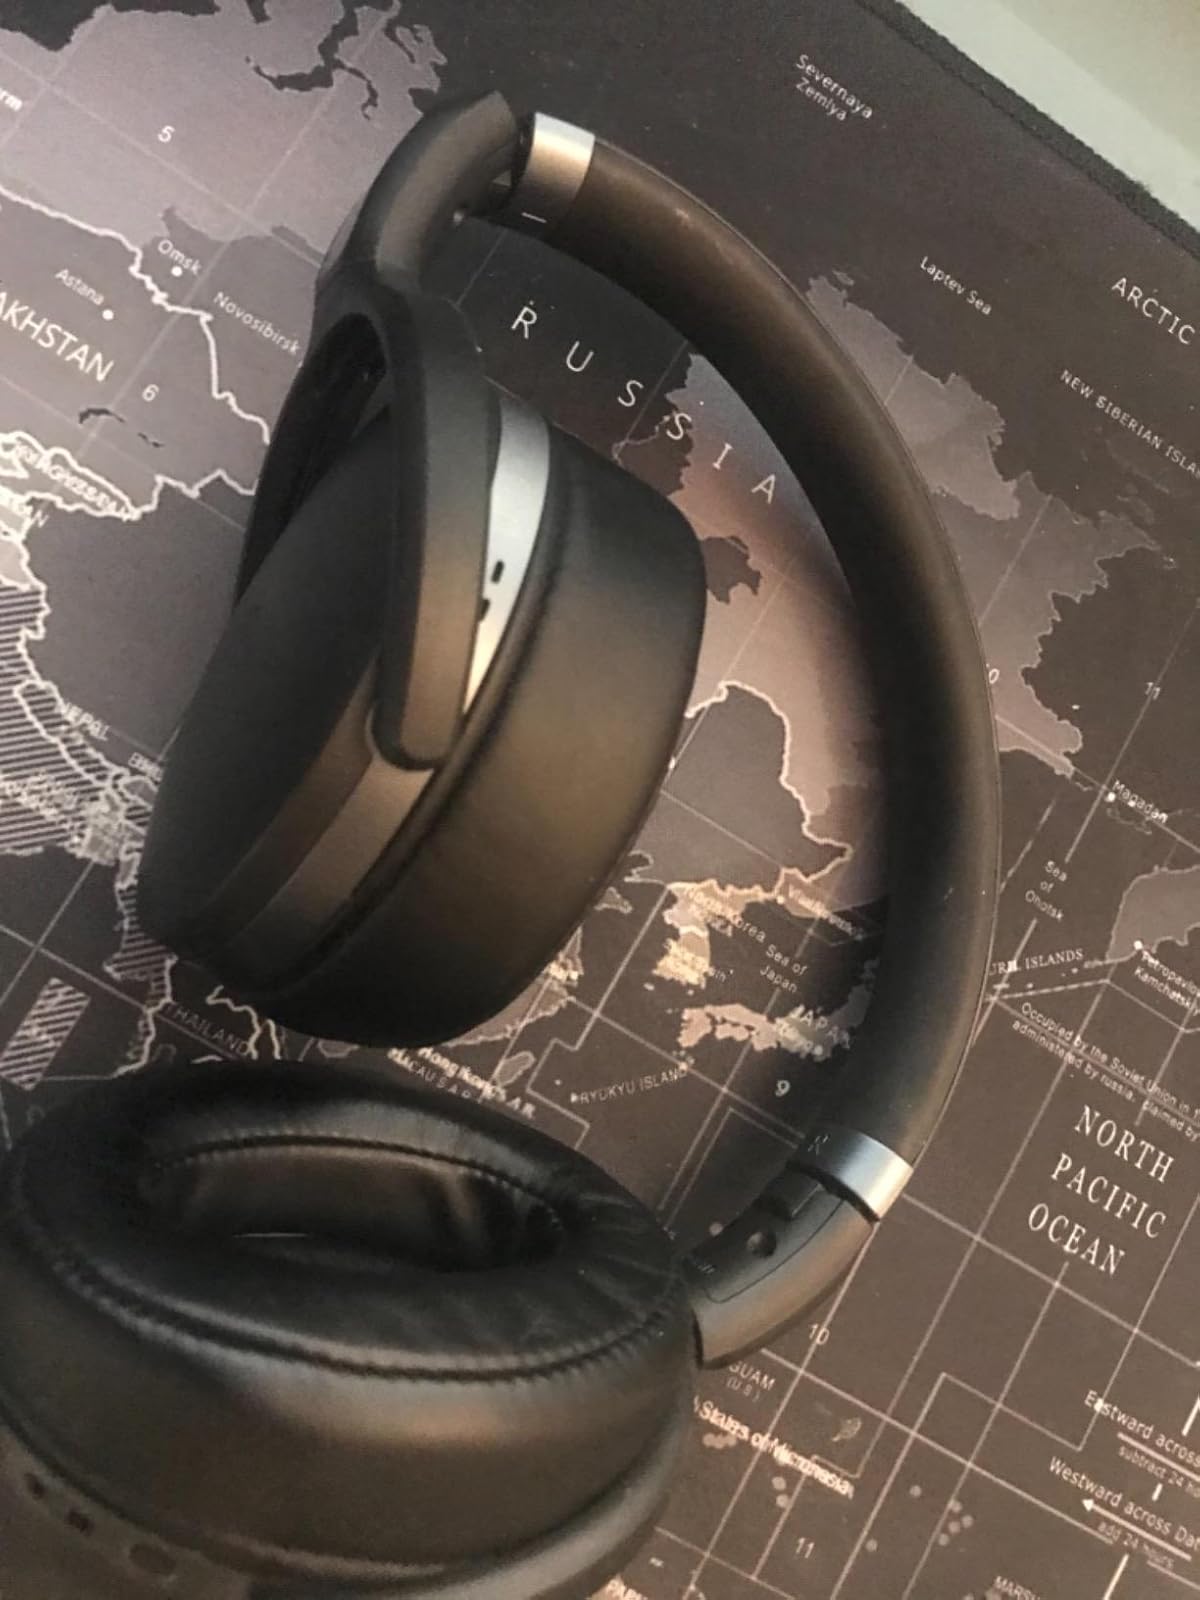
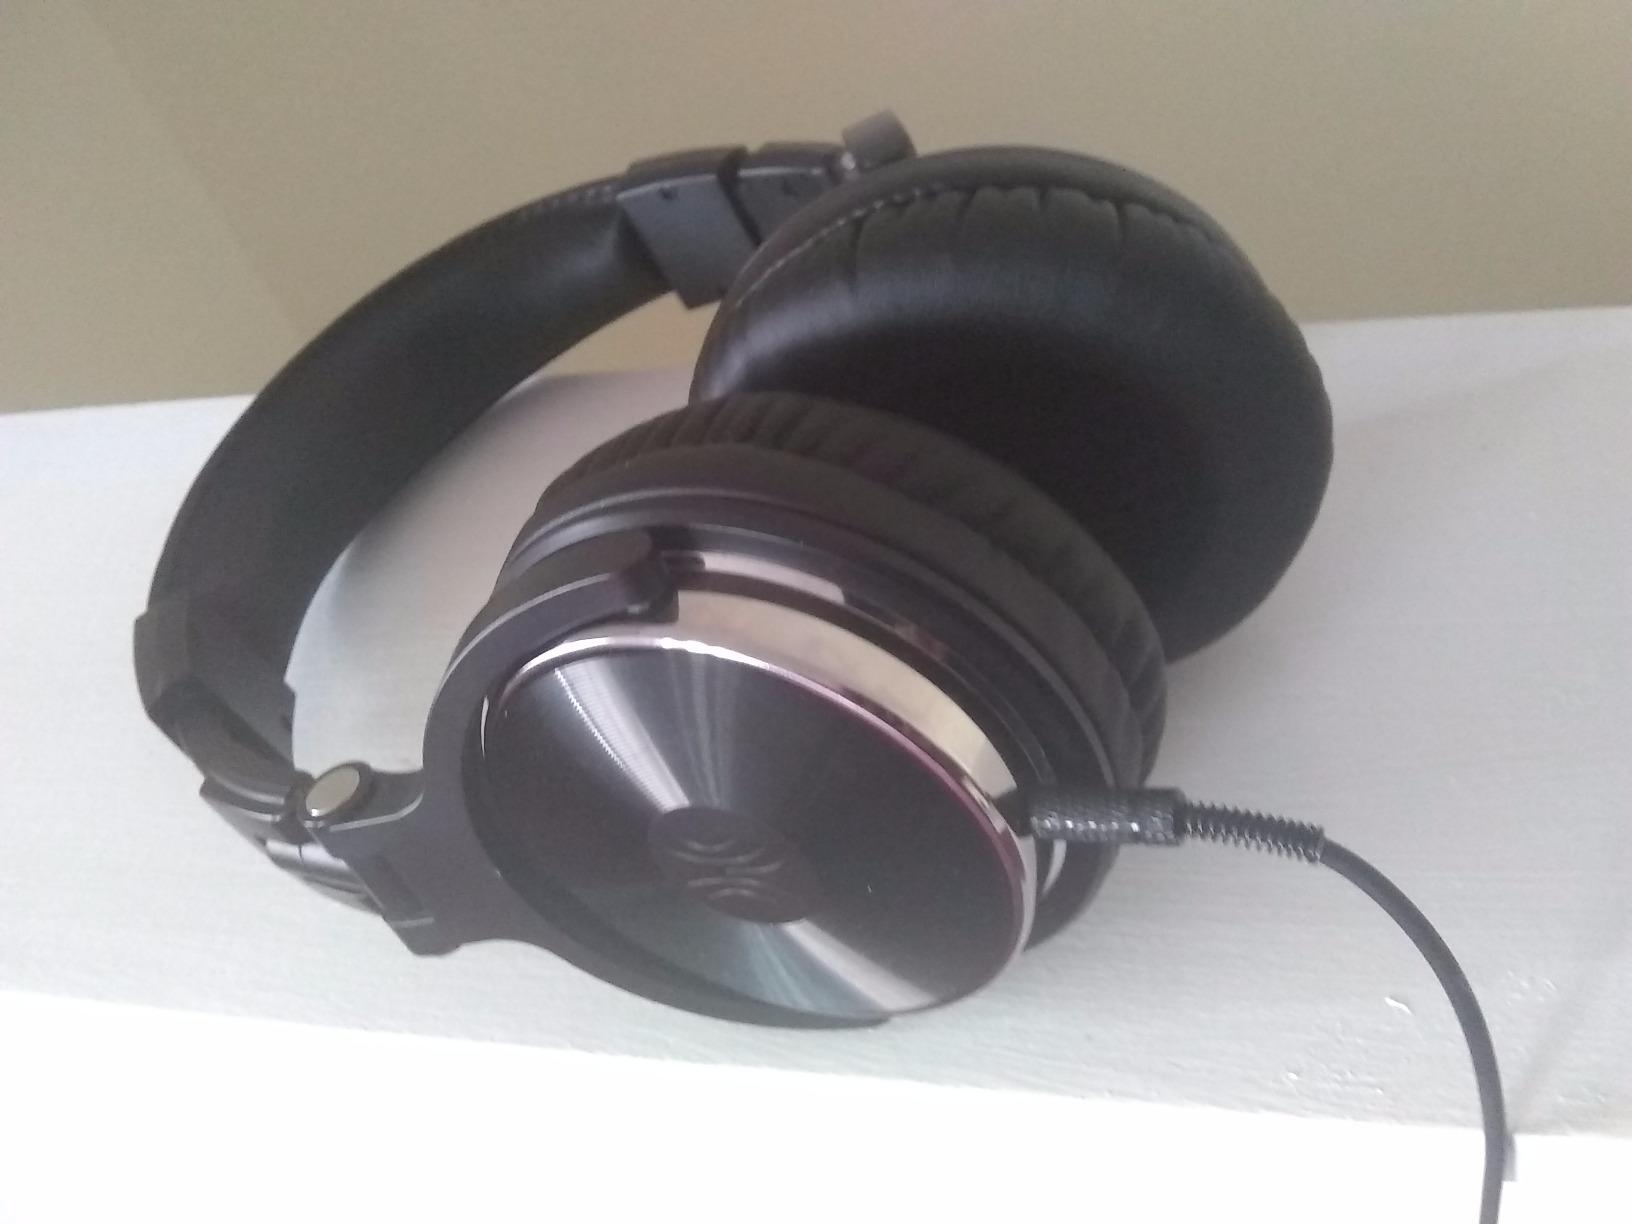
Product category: headphones
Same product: no